Zimbabwe

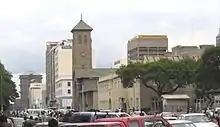
Parliament of Zimbabwe in Harare

In late 2008, problems in Zimbabwe reached crisis proportions in the areas of living standards, public health (with a major cholera outbreak in December) and various basic affairs. During this period, NGOs took over from government as a primary provider of food during this period of food insecurity in Zimbabwe. A 2011 survey by Freedom House suggested that living conditions had improved since the power-sharing agreement. The United Nations Office for the Coordination of Humanitarian Affairs stated in its 2012–2013 planning document that the "humanitarian situation has improved in Zimbabwe since 2009, but conditions remain precarious for many people".